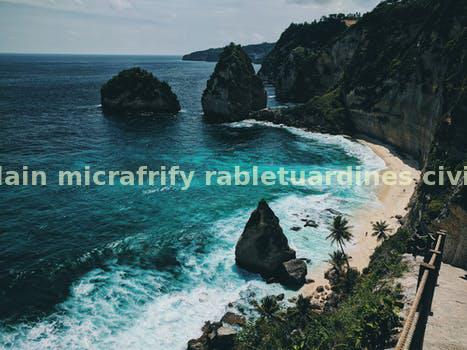
Label: Watermark